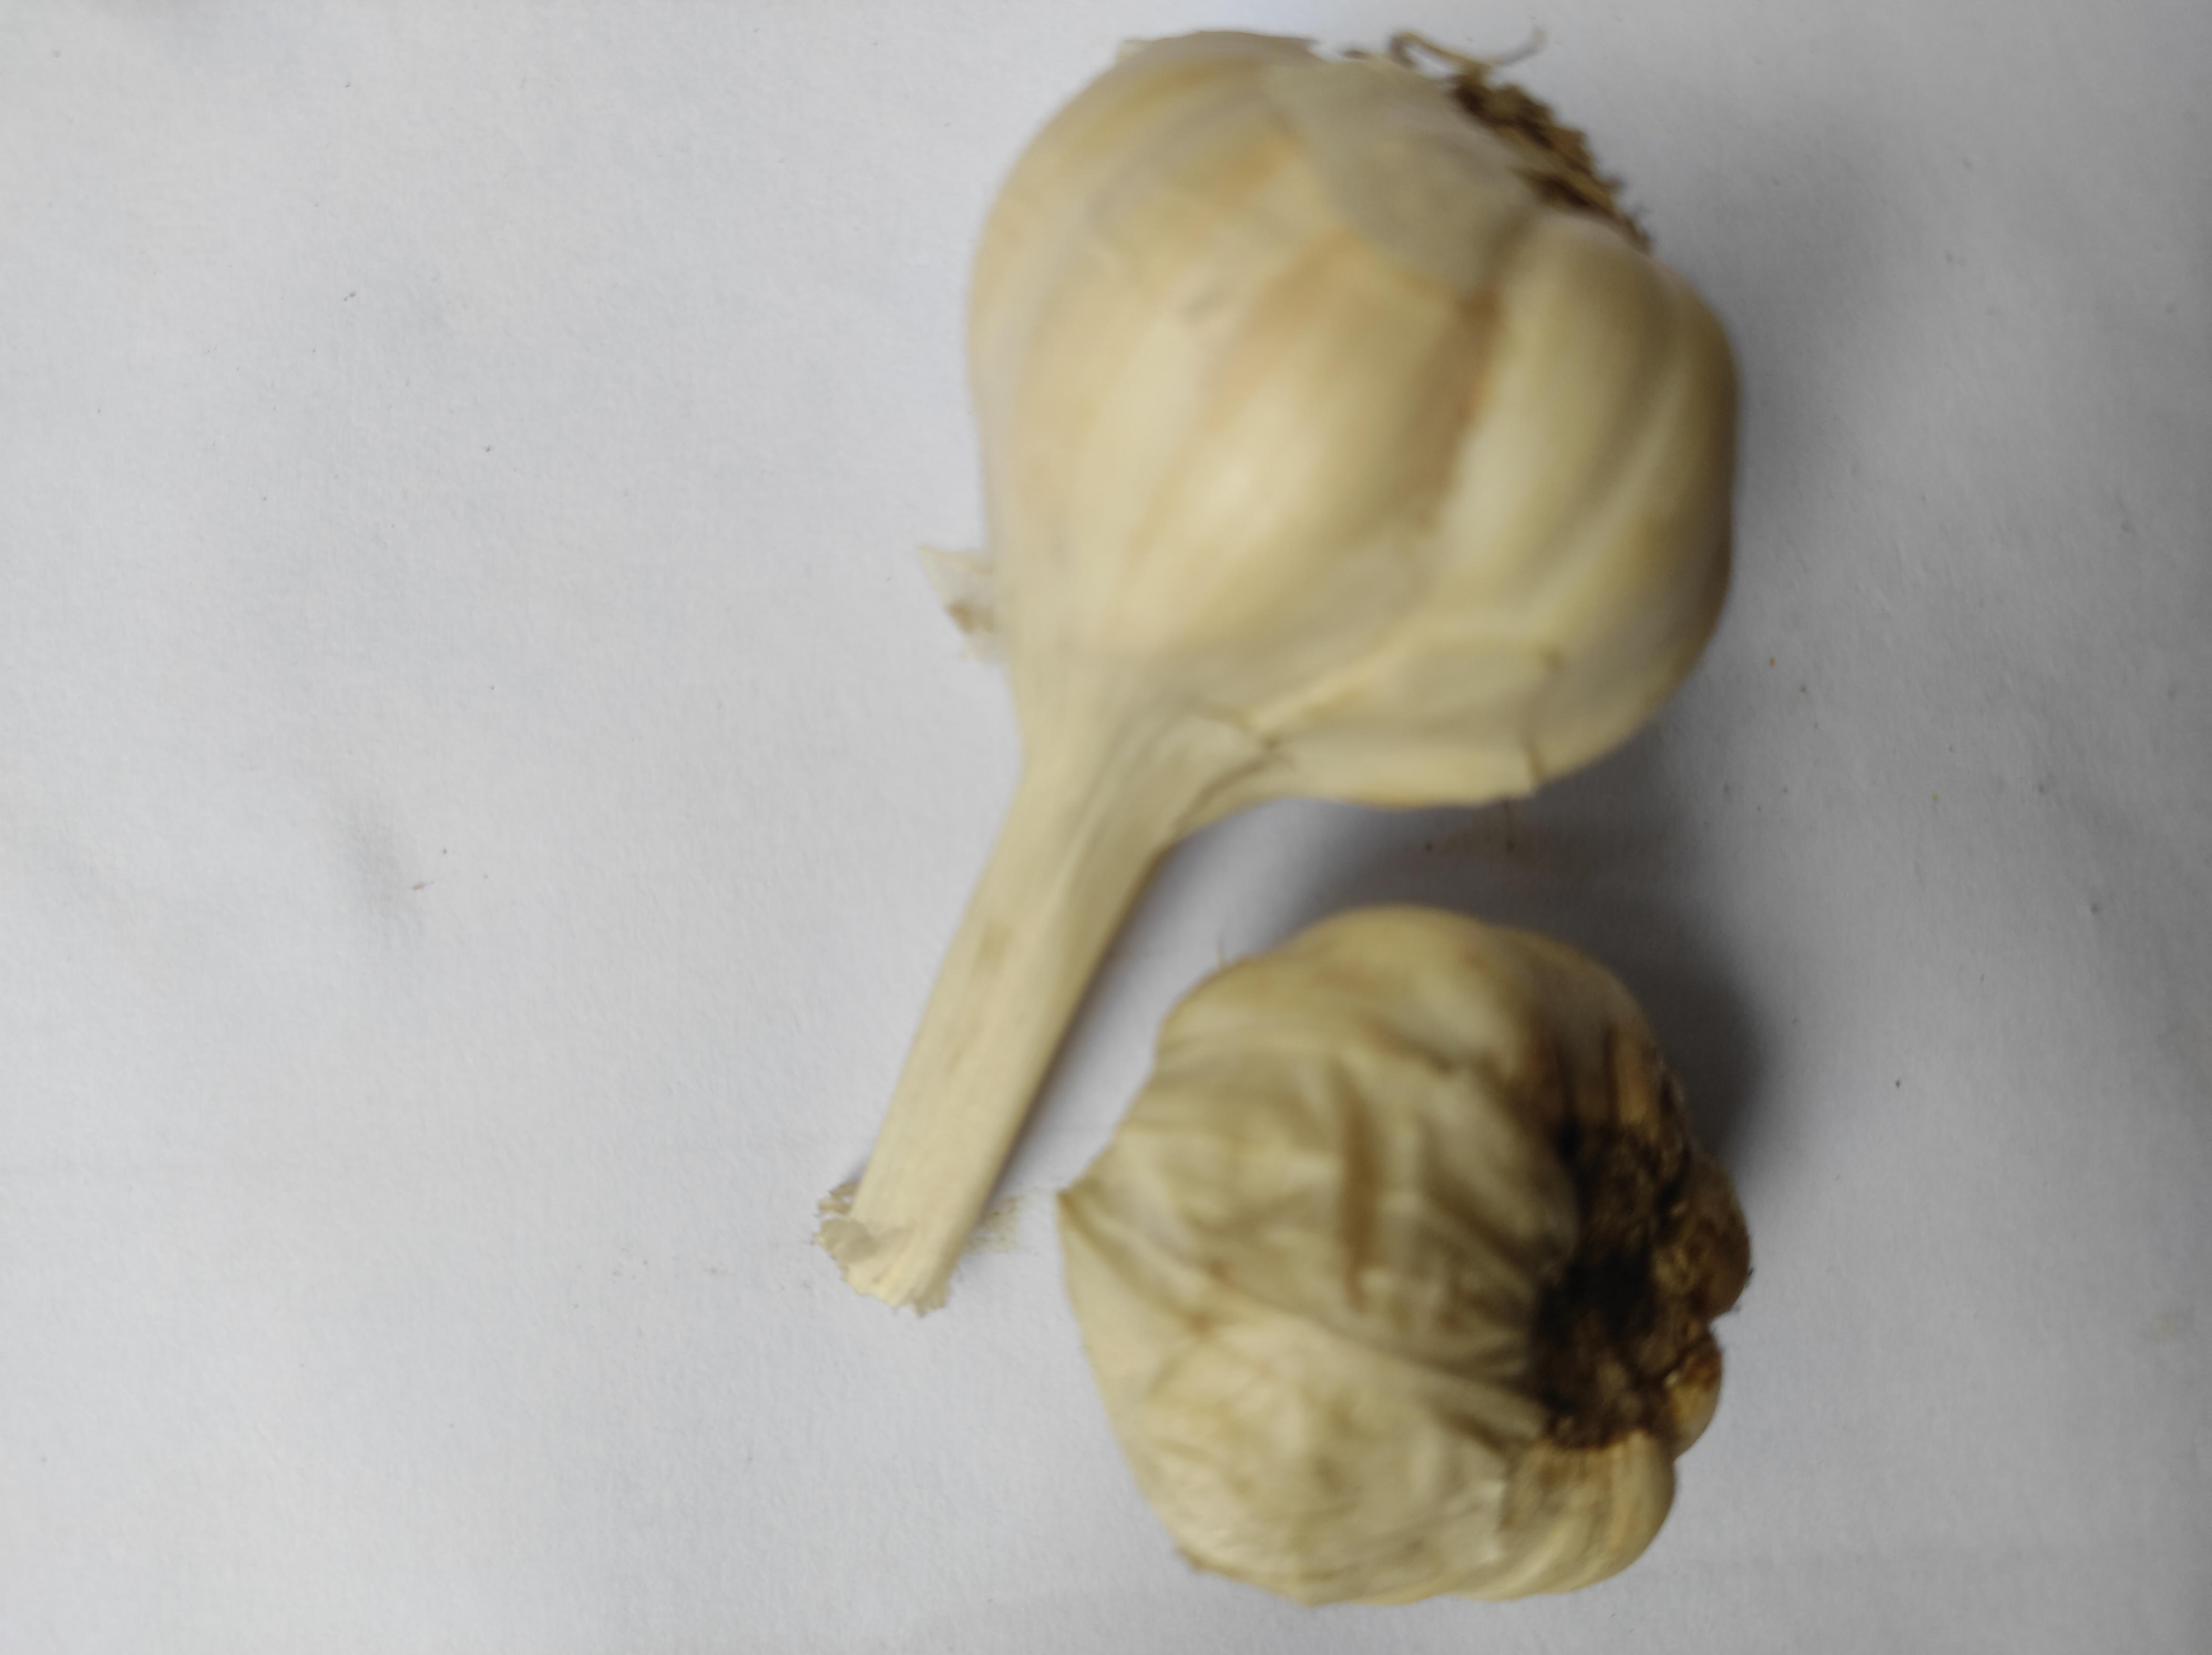
Label: Garlic